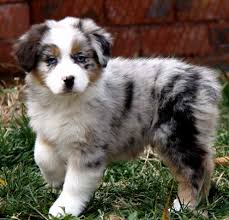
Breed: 245-n000098-Australian_Shepherd